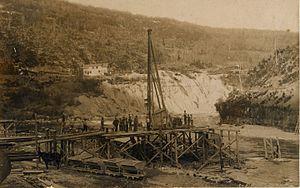
Construction du barrage de la Chartreuse de Vaucluse vers 1922 submergé en 1968 à la mise en eau du barrage de Vouglans. Au premier plan un cheval semble harnaché pour tirer quatre wagonnets sur des rails (wagons hippomobiles).
Véhicules hippomobiles:
Le lac de Vouglans est un lac de barrage du massif du Jura, dans le Jura en Bourgogne-Franche-Comté.
La traction hippomobile, plus rarement appelée traction chevaline ou traction équestre, est l'utilisation de chevaux comme force de traction des véhicules.